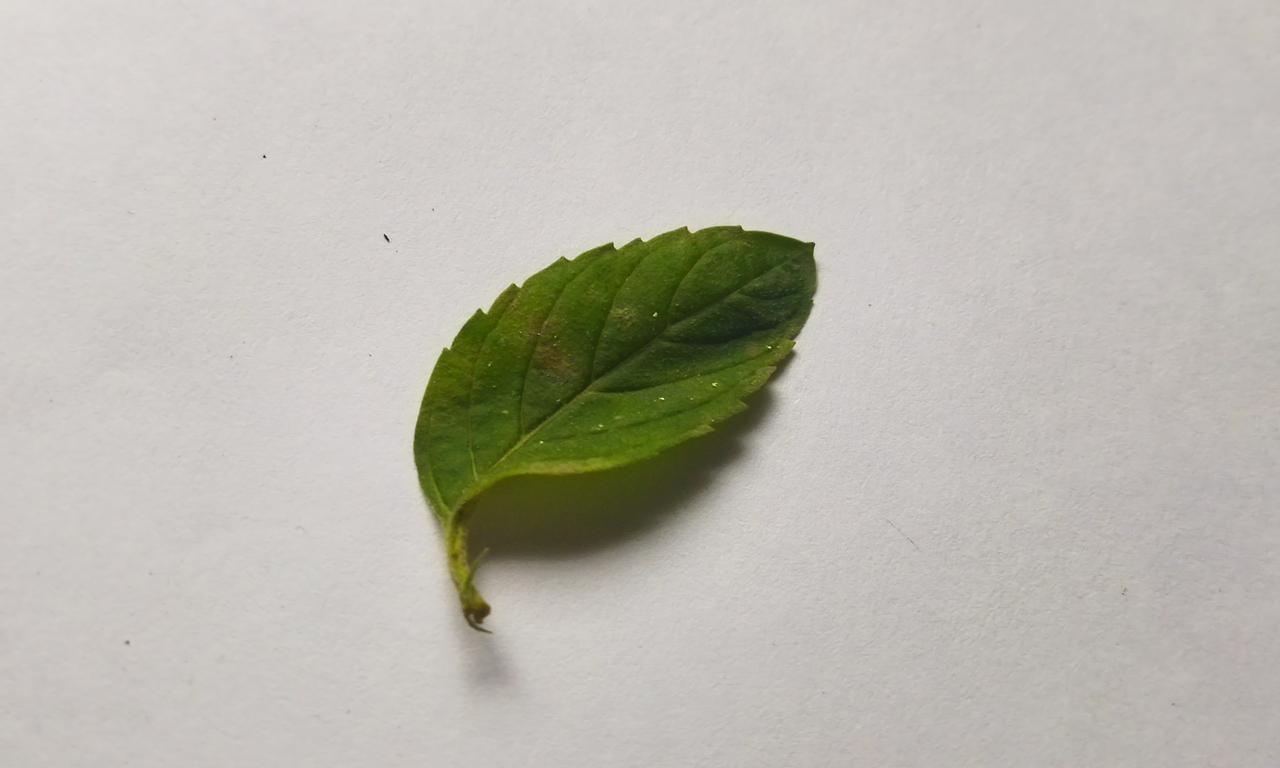
Label: Spoiled